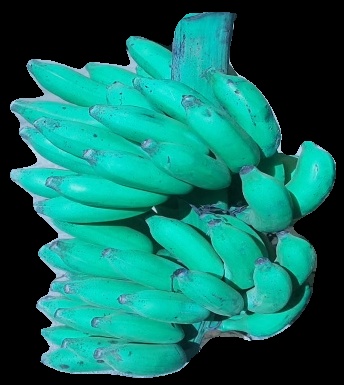
Variety: elakki-bale
Grade: grade3